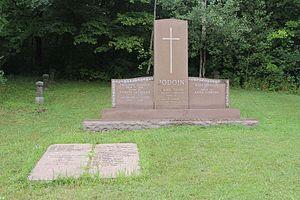
Pierre tombale de Claude Jodoin, cimetière Notre-Dame-des-Neiges, Montréal. Le nom de Pierre Jodoin apparaît sur la pierre qui est par terre.
Claude Jodoin, O.C. est un syndicaliste québécois.